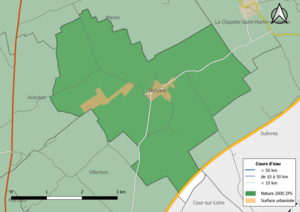
Carte des zones Natura 2000 de type ZPS de la commune de fr:Mulsans (France).
Mulsans est une commune française située dans le département de Loir-et-Cher en région Centre-Val de Loire.